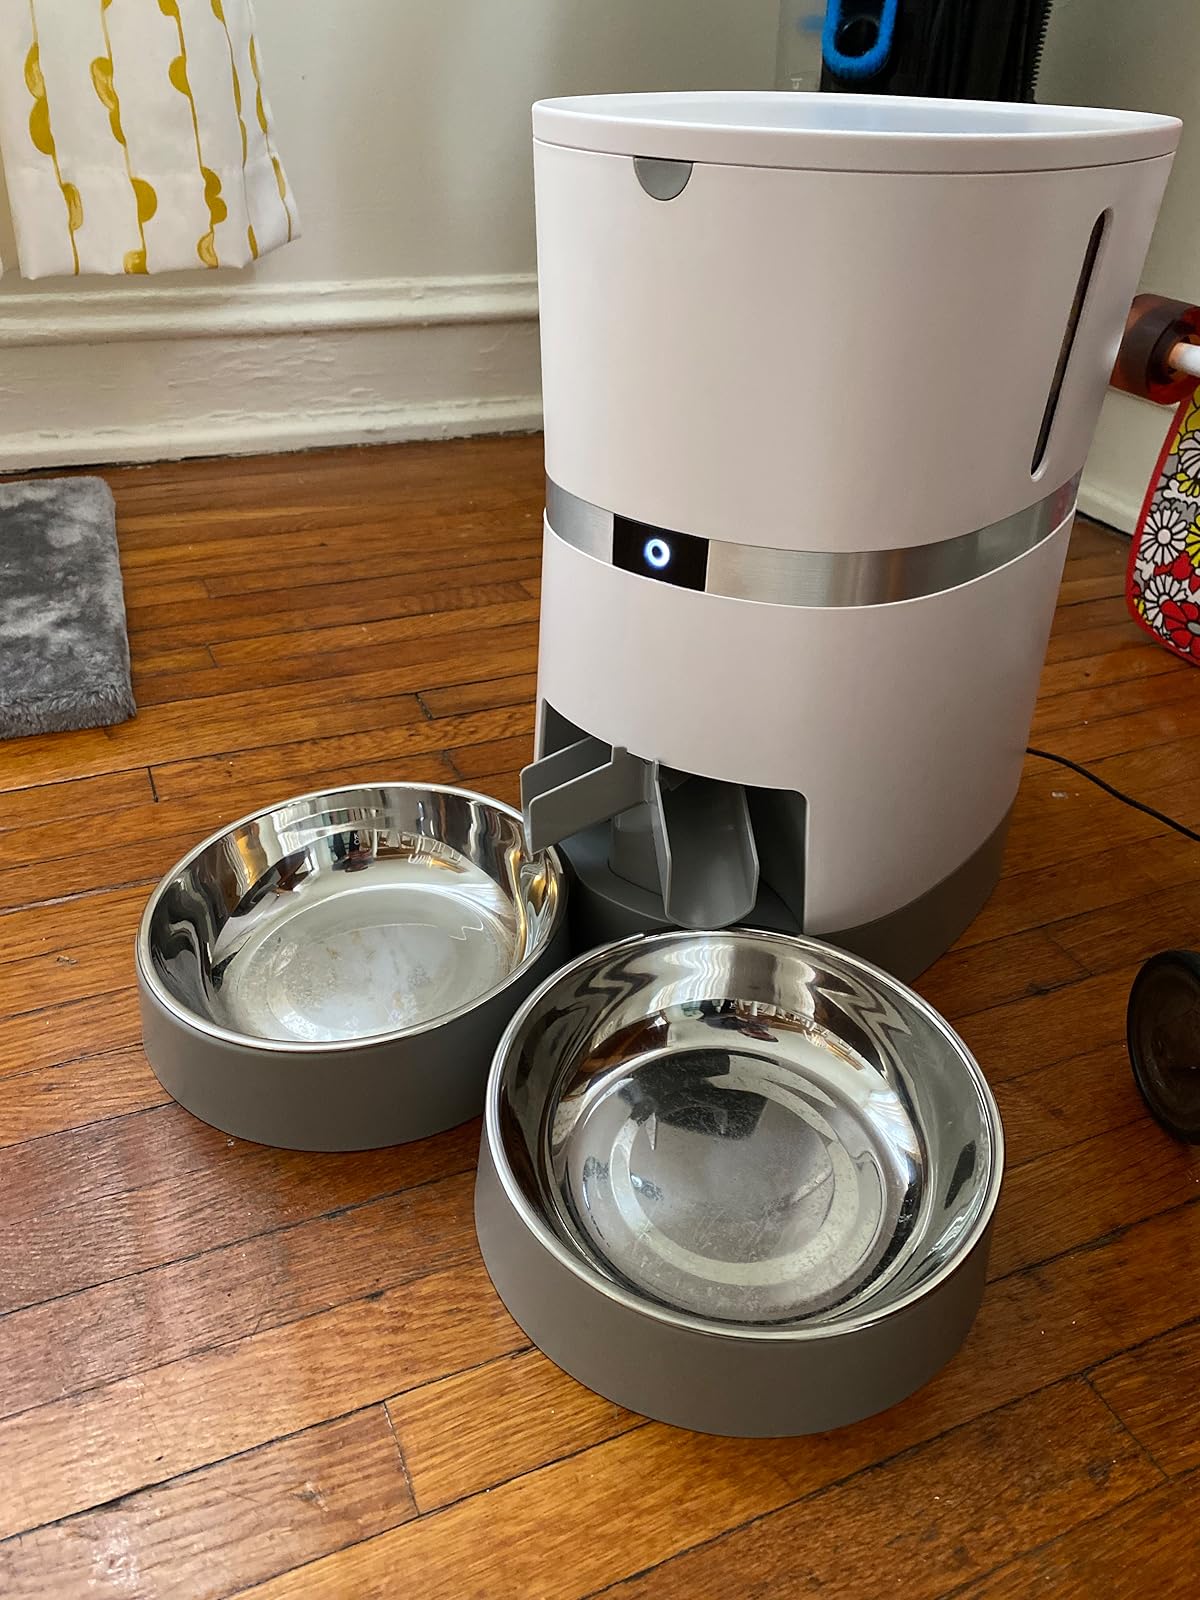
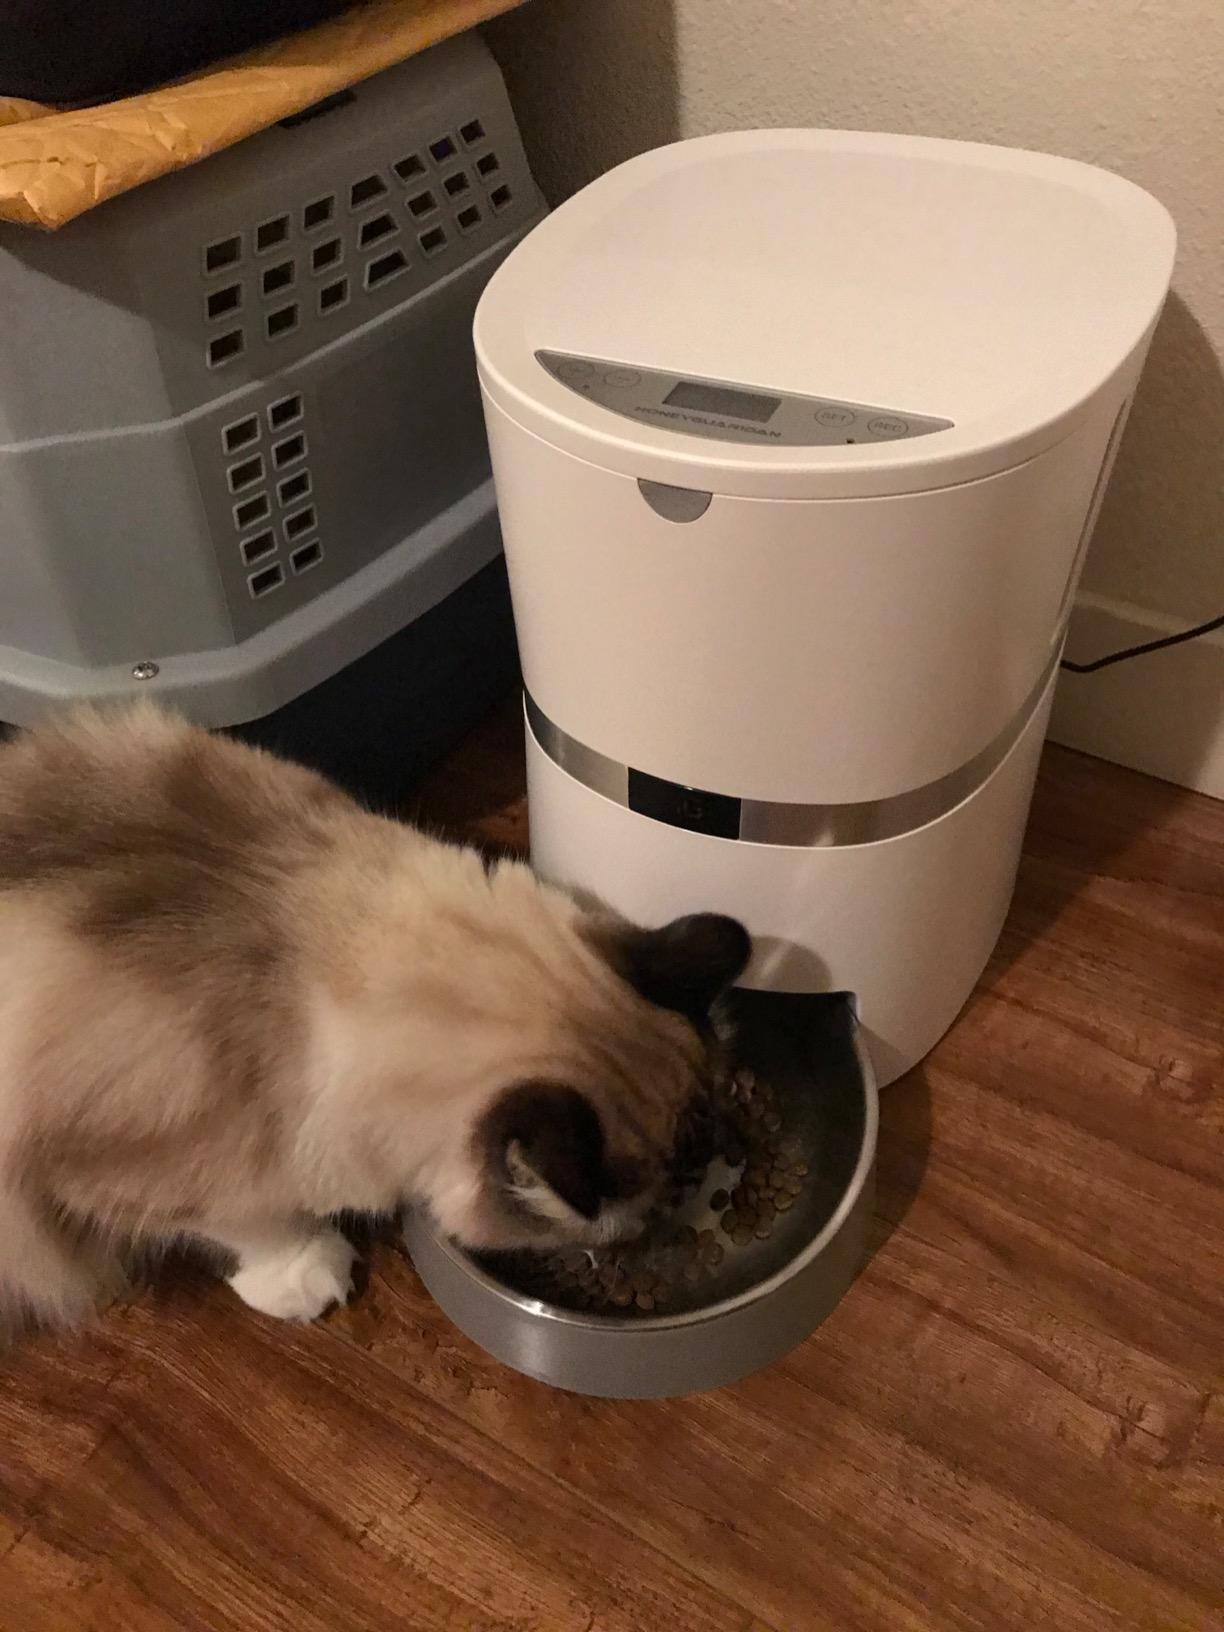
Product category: items_feeder
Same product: no